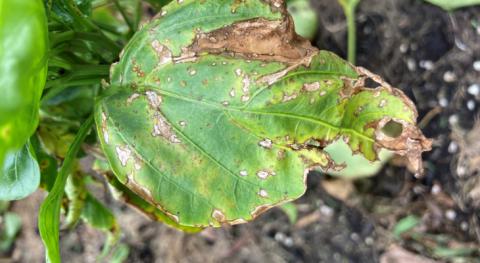
Plant: Bell pepper
Disease: bell pepper bacterial spot